Aperture

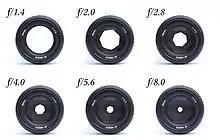
Different apertures of a lens

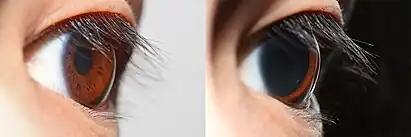
In biology, the pupil (appearing as a black hole) of the eye is its aperture and the iris is its diaphragm. In humans, the pupil can constrict to as small as 2 mm (8.3) and dilate to larger than 8 mm (2.1) in some individuals.

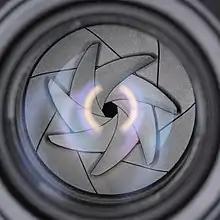
A camera aperture

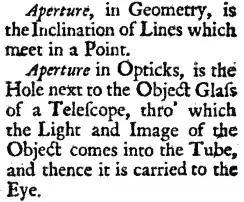
Definitions of "Aperture" in the 1707 "Glossographia Anglicana Nova"

In optics, the aperture of an optical system (including a system consisting of a single lens) is the hole or opening that primarily limits light propagated through the system. More specifically, the entrance pupil as the front side image of the aperture and focal length of an optical system determine the cone angle of a bundle of rays that comes to a focus in the image plane.